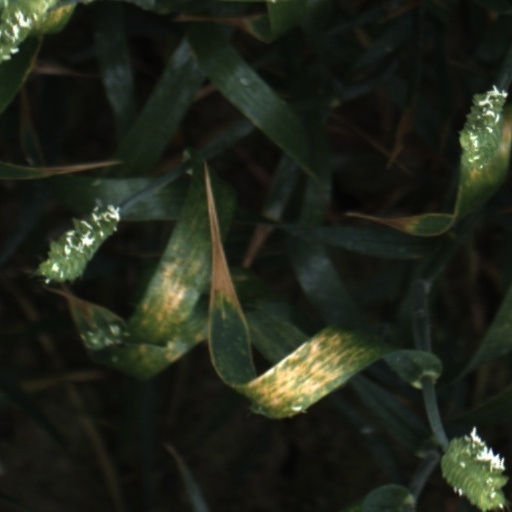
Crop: wheat